Juan Manuel Blanes

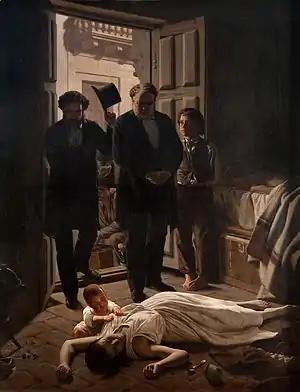
"Episode of Yellow Fever" (1871)

Blanes was born in Montevideo, Uruguay, in 1830. He was raised by his mother, with whom he relocated to the countryside in his early teens. Blanes took an interest in drawing at this point, and shortly afterwards, was hired as an illustrator for a Montevideo daily newspaper, "El Defensor de la Independencia Americana". Earning extra income with watercolors, he returned to his mother and, in 1854, established his first atelier.